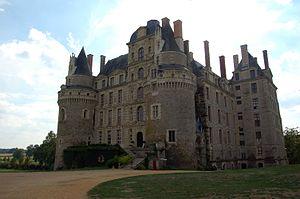
Le château de Brissac se trouve à Brissac Loire Aubance, dans le département de Maine-et-Loire, à quinze kilomètres d'Angers. Depuis le début du XVIᵉ siècle, il est la propriété et la résidence des ducs de Brissac. Il est classé au titre des monuments historiques depuis le 3 novembre 1958 et 8 novembre 1966.